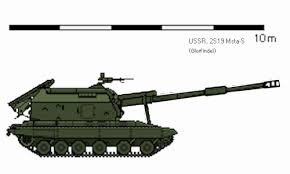
Label: Self Propelled Artillery